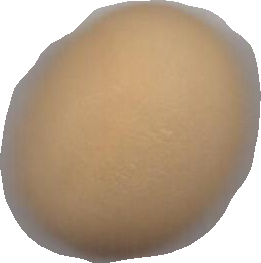
Variety: Grobogan